Peng Shuai

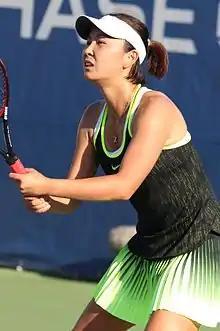
Peng at the 2016 US Open

Peng returned to the tour in 2016 in Indian Wells. She suffered from a number of early exits in several events, including a first-round loss in the Rio Olympics. In the China Open, Peng defeated Venus Williams in the first round but lost to Caroline Garcia in the second round. In the Tianjin Open, she clinched her first ever WTA singles title. As a resident in Tianjin, she received a withdraw from seventh seed and compatriot Zhang Shuai in the beginning round. In the second round, she defeated qualifier Chang Kai-chen. She benefited from the withdraw from Agnieszka Radwańska in the quarterfinal and beat Danka Kovinić in the semifinal, which lasted for two days due to rain delays. Peng had to play the final several hours after the semifinal against the 2014 champion Alison Riske and won in two sets. She also won the doubles final match with Christina McHale.